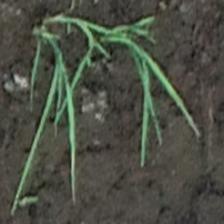
Label: single